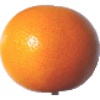
Label: pink_grapefruit